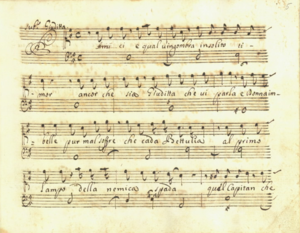
Premier récitatif de «
La Giuditta est un oratorio pour cinq solistes, deux flûtes, trompette, trombones, cordes et basse continue, du compositeur italien Alessandro Scarlatti et un livret du cardinal Benedetto Pamphilj, créé à Rome lors d'une représentation privée, en 1693, sans doute au Collège Clementine et dédié au cardinal Fieschi.
La Giuditta peut se référer à l'un des nombreux oratorios italiens.